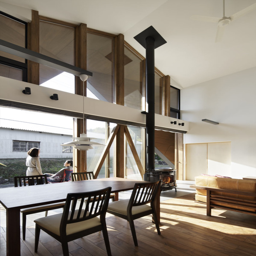
industry with hobby in main architecture category